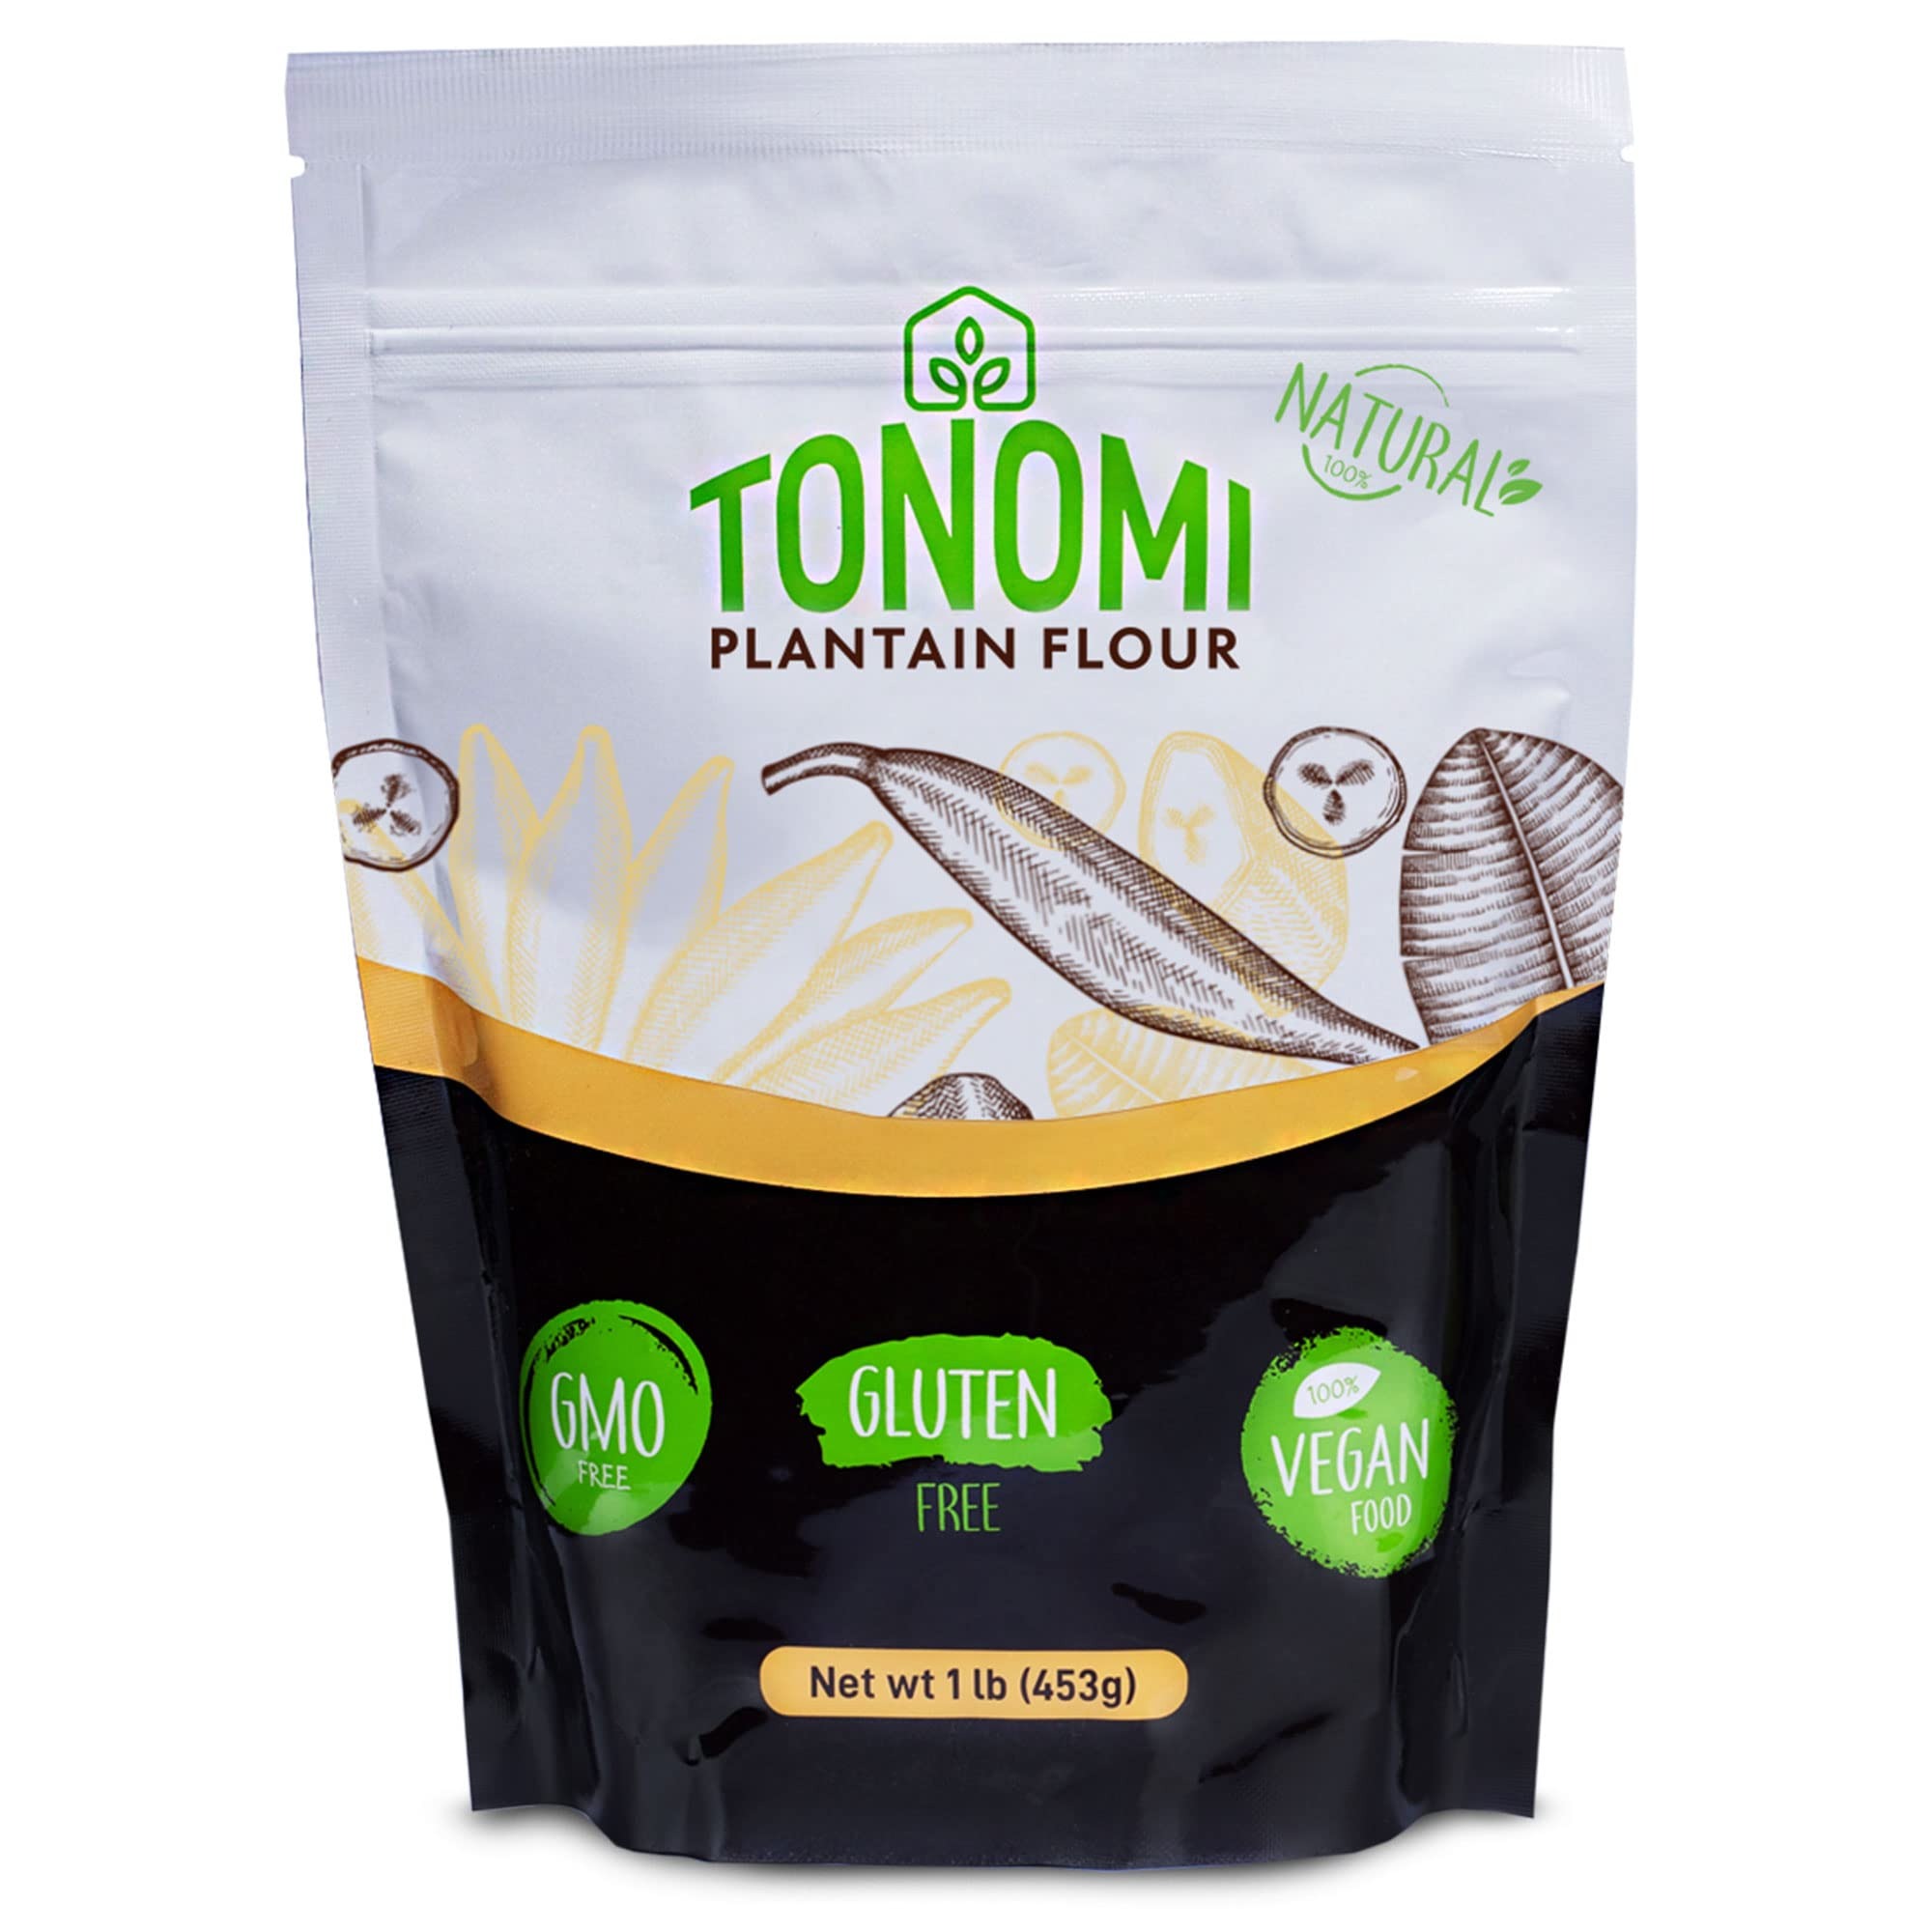
Item Name: Tonomi All Natural Plantain Flour, Certified Grain and Nut-free, Non-GMO, Gluten-Free All-Purpose Flour alternative for Cooking, Baking, Paleo Diets, Kosher & Halal Verified | 1lb Bag
Bullet Point 1: 100% Natural & Farm-Sourced – Made from pure, unripe green plantains, our organic plantain flour is sourced from a women-owned cooperative farm in Togo. Gluten-free and low-calorie, it's perfect for baking, mixes & cereals.
Bullet Point 2: Perfect for Special Diets – Ideal for Vegan, Paleo, Gluten-Free, Kosher, and Vegetarian lifestyles. A nutritious alternative to wheat flour, rich in fiber, vitamins, and minerals.
Bullet Point 3: Versatile & Multi-Purpose FLOUR: Our Plantain Flour is an excellent choice for baking and cooking. With zero sodium, a low-sugar content, and high fiber content, it's also great for soups, tortillas, bread, masa, & cakes.
Bullet Point 4: ORGANIC, SELF-RISING GOURMET BLEND: Our raw, unprocessed plantain flour contains essential Vitamins A, B-6, C and Iron. For a guilt-free & flavorful alternative to wheat flour, add this versatile Tonomi plantain flour to your pantry today!
Bullet Point 5: TONOMI PRIDE: We take pride in delivering high-quality plantain flour that supports a balanced diet and healthy lifestyle. Try it today and taste the difference!
Product Description: The Tonomi range of gluten free flours is mild with a soft powdery texture and neutral flavor. It is perfect for people on gluten free, Paleo, or Keto diets as well as those seeking a healthier alternative. Tonomi is a woman owned company that returns a portion of our profits to support the development of Togo and its people.
Value: 16.0
Unit: Ounce

Price: 12.99